Hueco Tanks

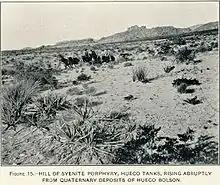
US Geological Survey photograph shows a wagon crossing the desert in front of Hueco Tanks in 1909.

The park has gone through considerable changes during private and public ownership. The inscribed names of Texas Rangers and US Cavalrymen, as well as Native American artifacts and paintings, attest to its historic nature.